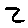
Label: 2